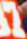
Number: 7